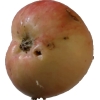
Label: Apple 10